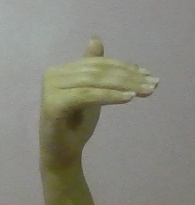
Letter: khaa